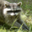
Label: raccoon